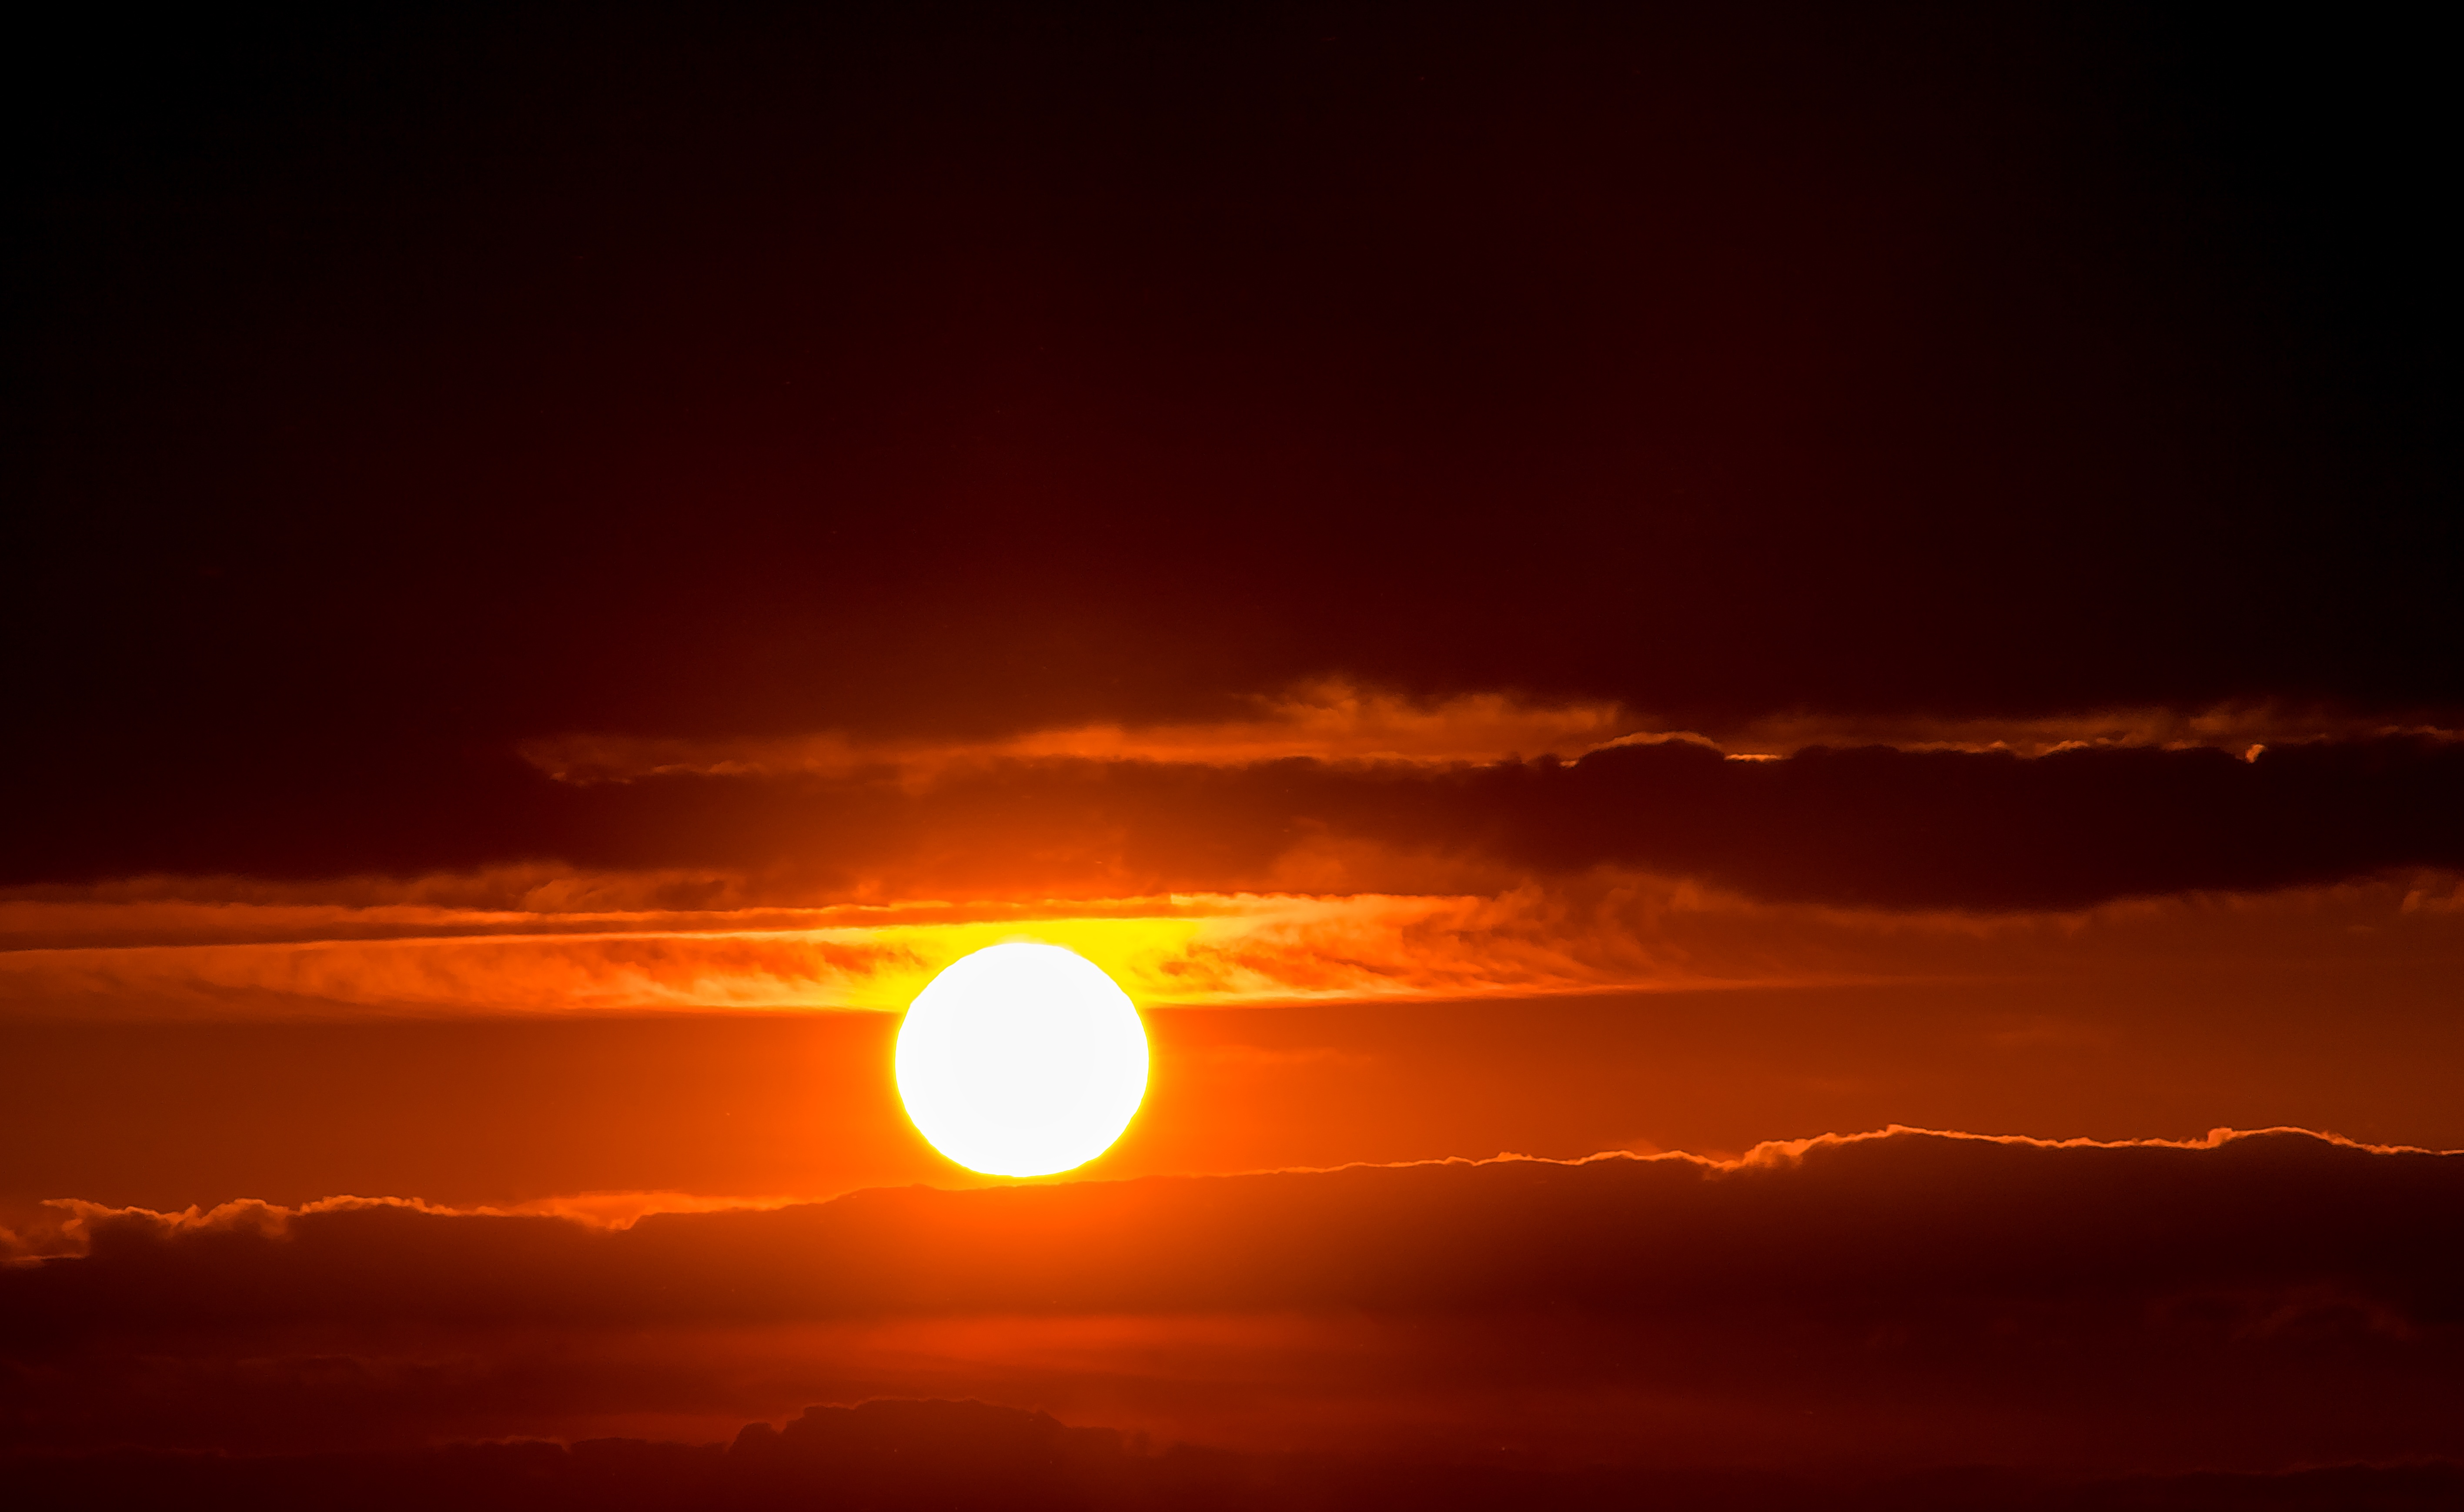
nature, horizon, light, cloud, sky, sun, sunrise, sunset, sunlight, morning, dawn, atmosphere, dusk, evening, romance, romantic, cloudscape, clouds, mood, abendstimmung, afterglow, evening sky, setting sun, dark clouds, clouds form, bright cloud, astronomical object, red sky at morning